Qemal Stafa

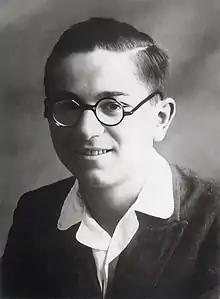
Stafa in 1941

Qemal Stafa (20 March 1920 – 5 May 1942) was an Albanian politician and one of the founding members of the Albanian Communist Party, and the leader of its youth section.